Matt Entz

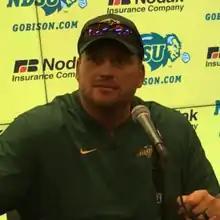
Entz in 2019

Matthew John Entz (born October 9, 1972) is an American college football coach who is the head football coach at California State University, Fresno (Fresno State), a position he has held since 2025. He also served as the head coach at North Dakota State University from 2019 to 2023. Entz took over from the departing Chris Klieman after Klieman led the 2018 North Dakota State Bison football team to the program's seventh NCAA Division I Football Championship in eight seasons. Entz was the defensive coordinator for the Bison from 2014 until his promotion following the 2018 season. He was the linebackers coach and assistant head coach for defense at the University of Southern California (USC) for the 2024 season.